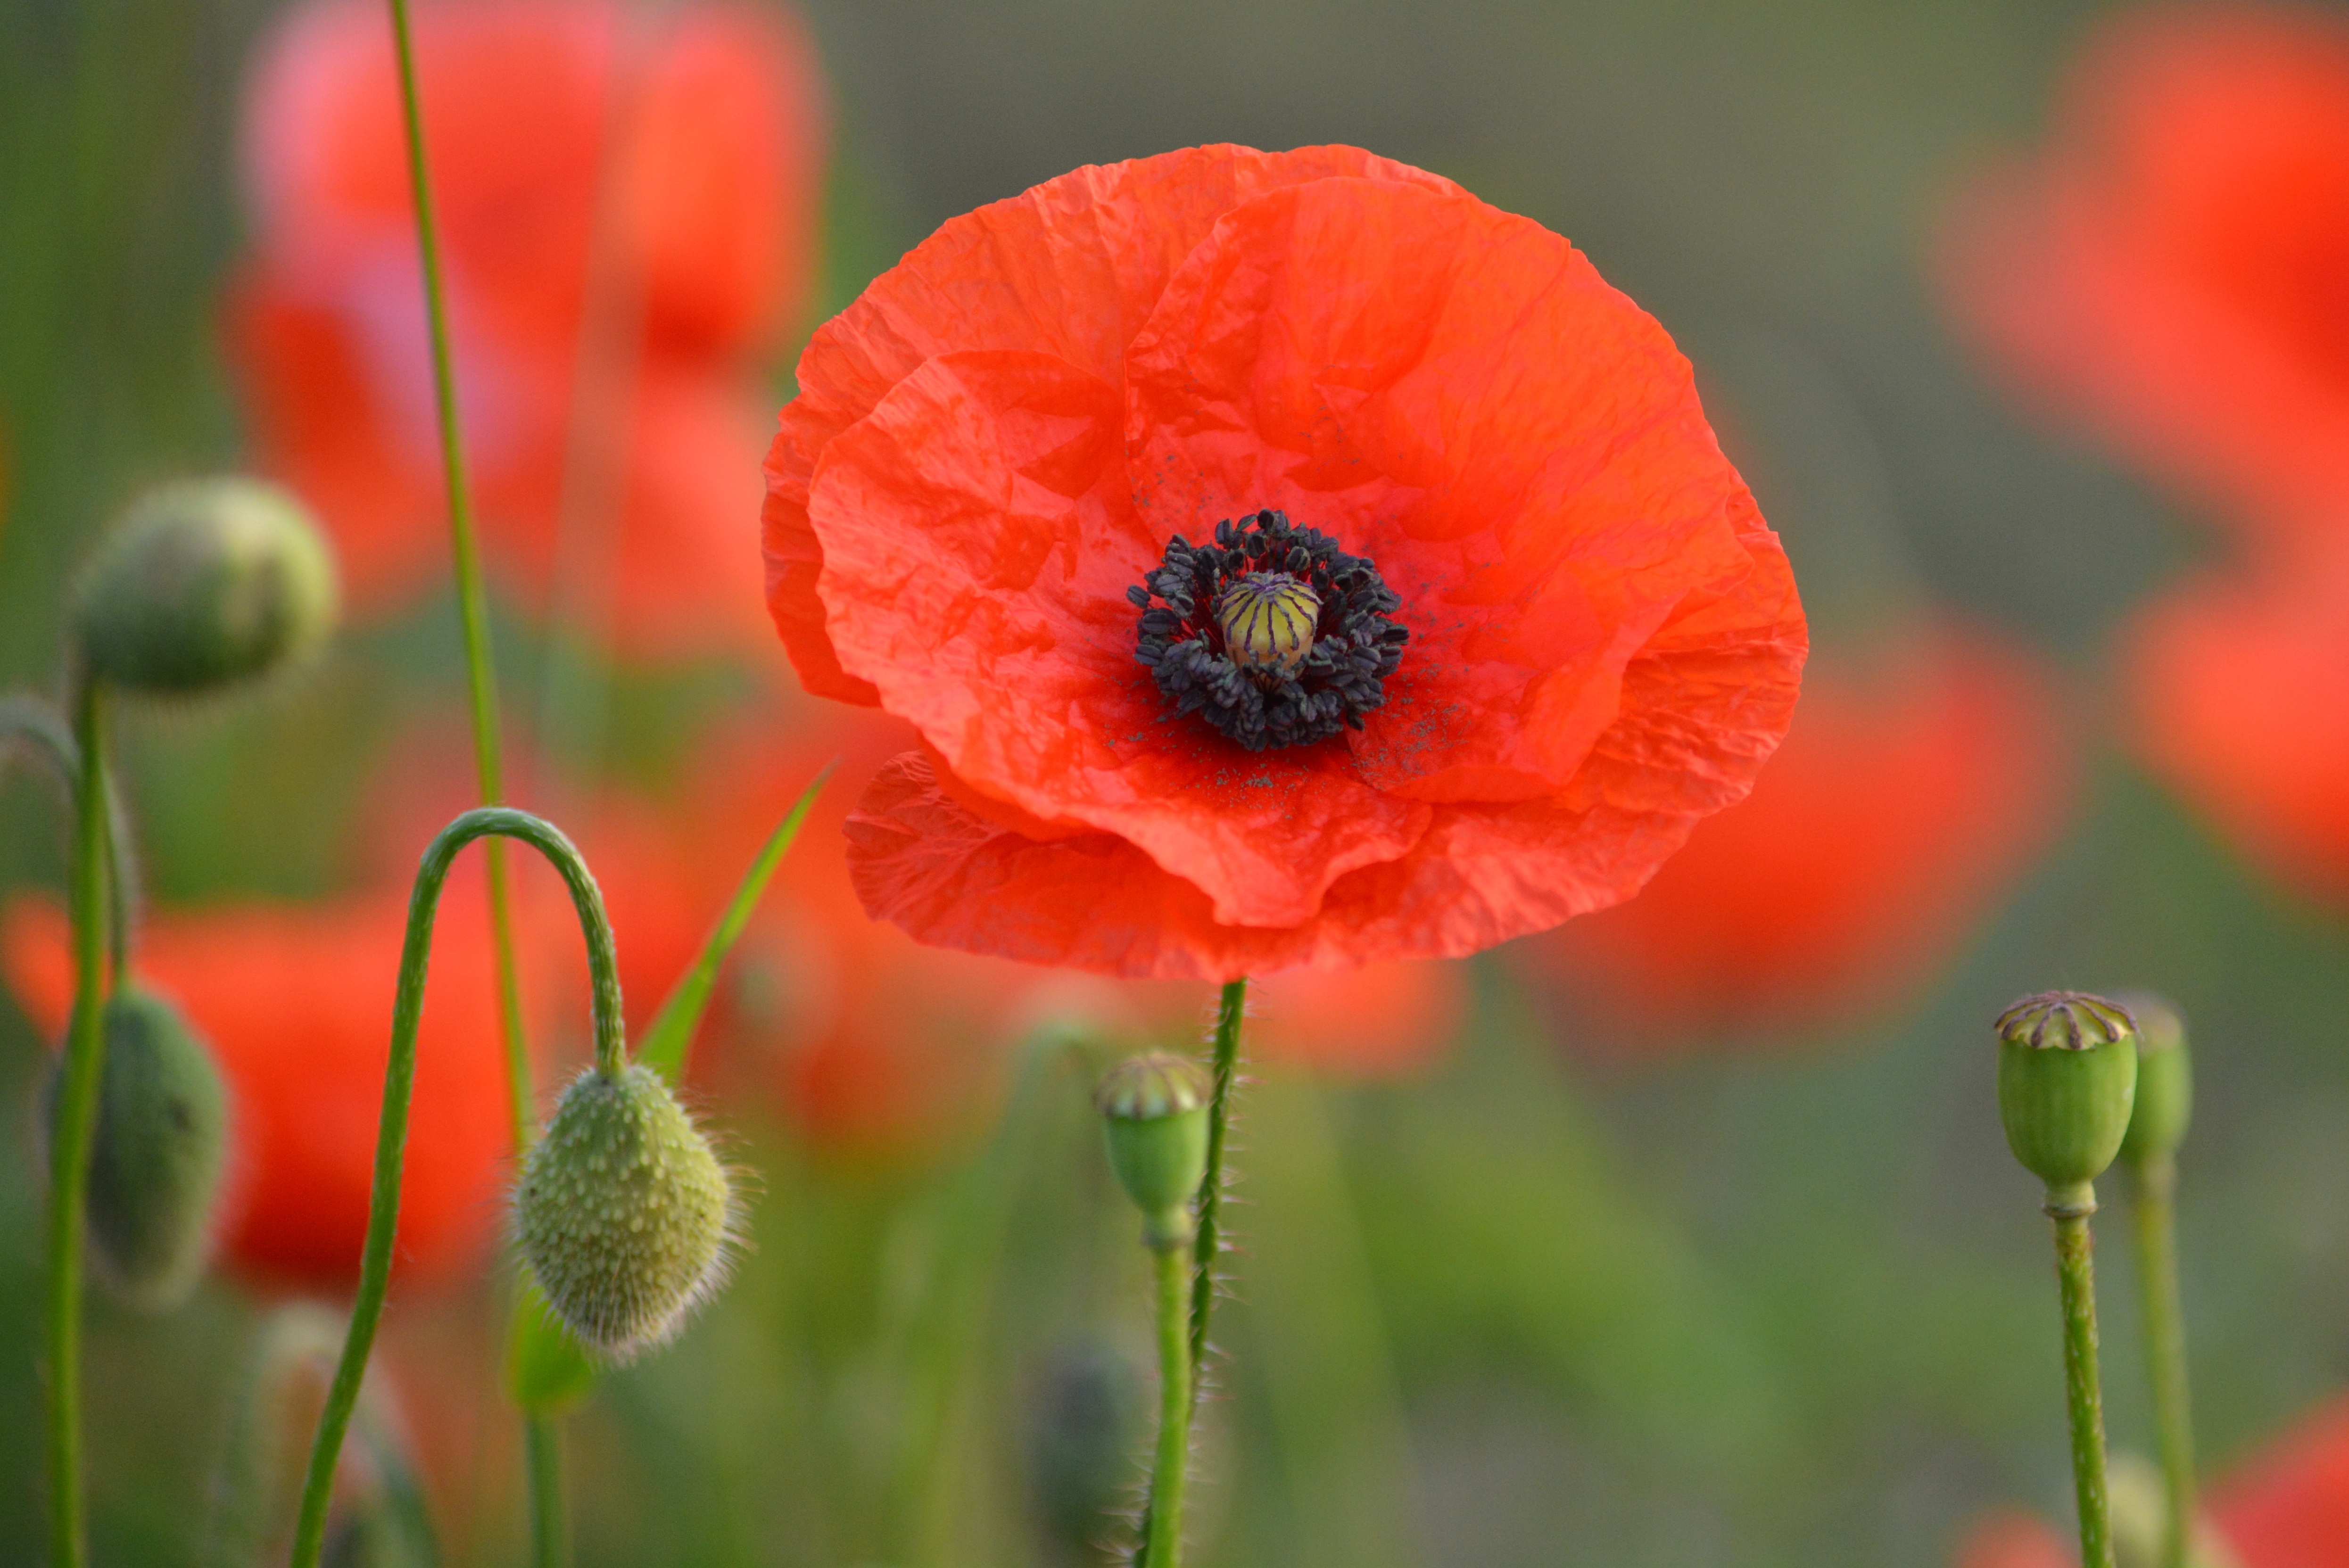
nature, plant, field, meadow, flower, petal, spring, symbol, flora, wildflower, flowers, close up, red flower, poppy, world war, coquelicot, macro photography, flowering plant, ieper, flanders fields, annual plant, plant stem, land plant, poppy family